Cork County Gaol

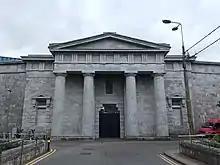
Doric entrance portico

The Gaol was designed in the Greek Revival style, with a monumental Doric entrance portico. Inside was a central building with radiating cell-block wings, a governor's house, a chapel and a series of other buildings and yards, including homes for the families of some prison officials.